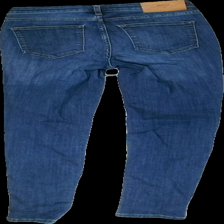
View: back
Type: Jeans
Category: Ladies
Brand: Only
Colors: Blue
Material: 100% cotton
Cut: Regular
Season: All
Trend: Denim
Price range: 50-100
Recommended usage: Reuse